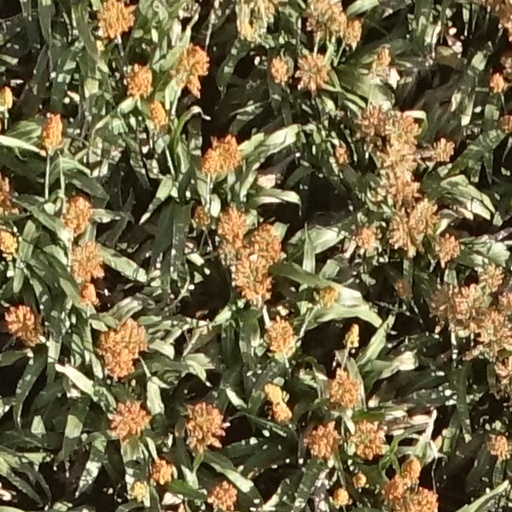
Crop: sorghum